Jason-3

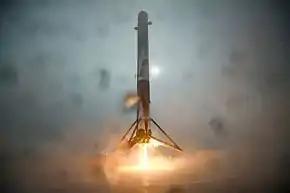
First stage of Falcon 9 Flight 21 descending over the floating landing platform, 17 January 2016

Following paperwork filed with US regulatory authorities in 2015, SpaceX confirmed in January 2016 that they would attempt a controlled-descent flight test and vertical landing of the rocket's first stage on their west-coast floating platform "Just Read the Instructions", located about out in the Pacific Ocean.